Xiaotingia

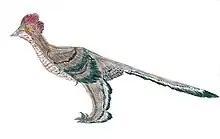
Life restoration

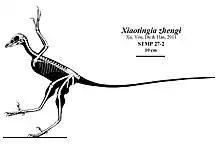
Skeletal restoration

In the 2017 re-evaluation of the Harlem "Archaeopteryx" specimen, "Xiaotingia" was found to be an anchiornithid, with this group being avialan. Hartman "et al". (2019), which aimed to improve the state of theropod phylogenetic research, placed both "Xiaotingia" and "Archaeopteryx" in Deinonychosauria, the former as a troodontid and the latter a close relative of anchiornithids. Foth et al. (2025) recovered "Xiaotingia" as a sister taxon of Avialae, but outside anchiornithids.